Answer in natural language. Considering the relative positions, is white colour dining table above or below Doorway? Choose between the following options: below or above
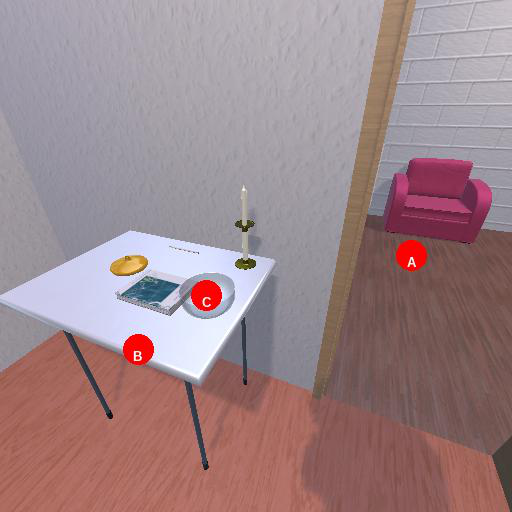
<answer>above</answer>